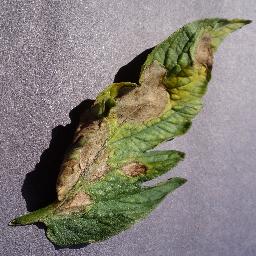
Label: Tomato___Late_blight